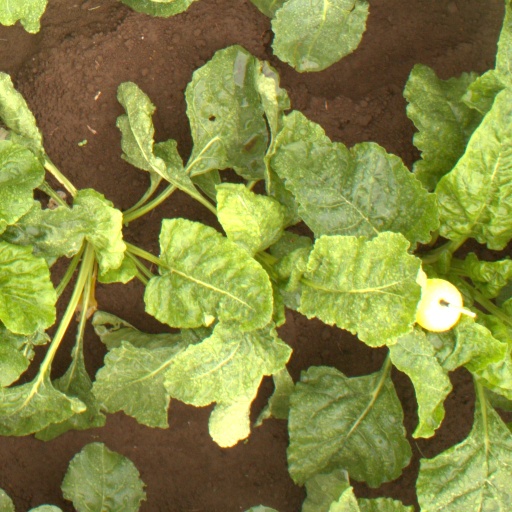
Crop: sugar beet